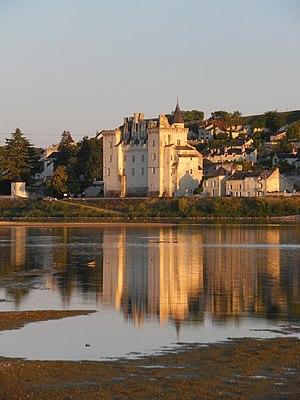
Le Château de Montsoreau-Musée d'art contemporain et son reflet dans la Loire. Montsoreau situé dans le Val de Loire, site classé par l'UNESCO au patrimoine mondial de l'humanité, est classé parmi les plus beaux villages de France This building is en partie classé, en partie inscrit au titre des Monuments Historiques. It is indexed in the Base Mérimée, a database of architectural heritage maintained by the French Ministry of Culture,
Montsoreau est une commune française située dans le département de Maine-et-Loire, en région Pays de la Loire, dans le Val de Loire classé au Patrimoine mondial de l'UNESCO. Montsoreau est classé parmi Les Plus Beaux Villages de France et a concouru lors de l'édition 2012 de l'émission de télévision française présentée par Stéphane Bern : Le Village préféré des Français.
La communauté d'agglomération Saumur Val de Loire est une communauté d'agglomération française du Val de Loire, située dans le département de Maine-et-Loire et la région Pays de la Loire.
Le Val de Loire est une région naturelle française correspondant à la partie de la vallée de la Loire située, d'amont en aval, dans les départements du Loiret, de Loir-et-Cher, d'Indre-et-Loire et de Maine-et-Loire. Elle se compose du Val de Loire orléanais, du Blésois, du Val de Loire tourangeau, du Saumurois et du Val d'Anjou.
Le château de Montsoreau est un château français de style gothique et Renaissance situé dans le Val de Loire sur la commune de Montsoreau dans le sud-est du département de Maine-et-Loire en région Pays de la Loire.